Thames Valley Police

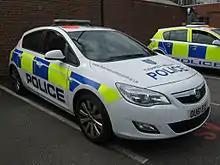
A Vauxhall Astra in half-batternburg markings

Male officers typically can wear a flat cap or traditional custodian helmet, while females are issued the bowler hat. The custodian helmet was dropped for practicality and cost reasons in 2009, but was reintroduced in 2018 yet is only typically seen by officers conducting foot patrols. Traffic officers wear either a white flat cap or bowler hat.